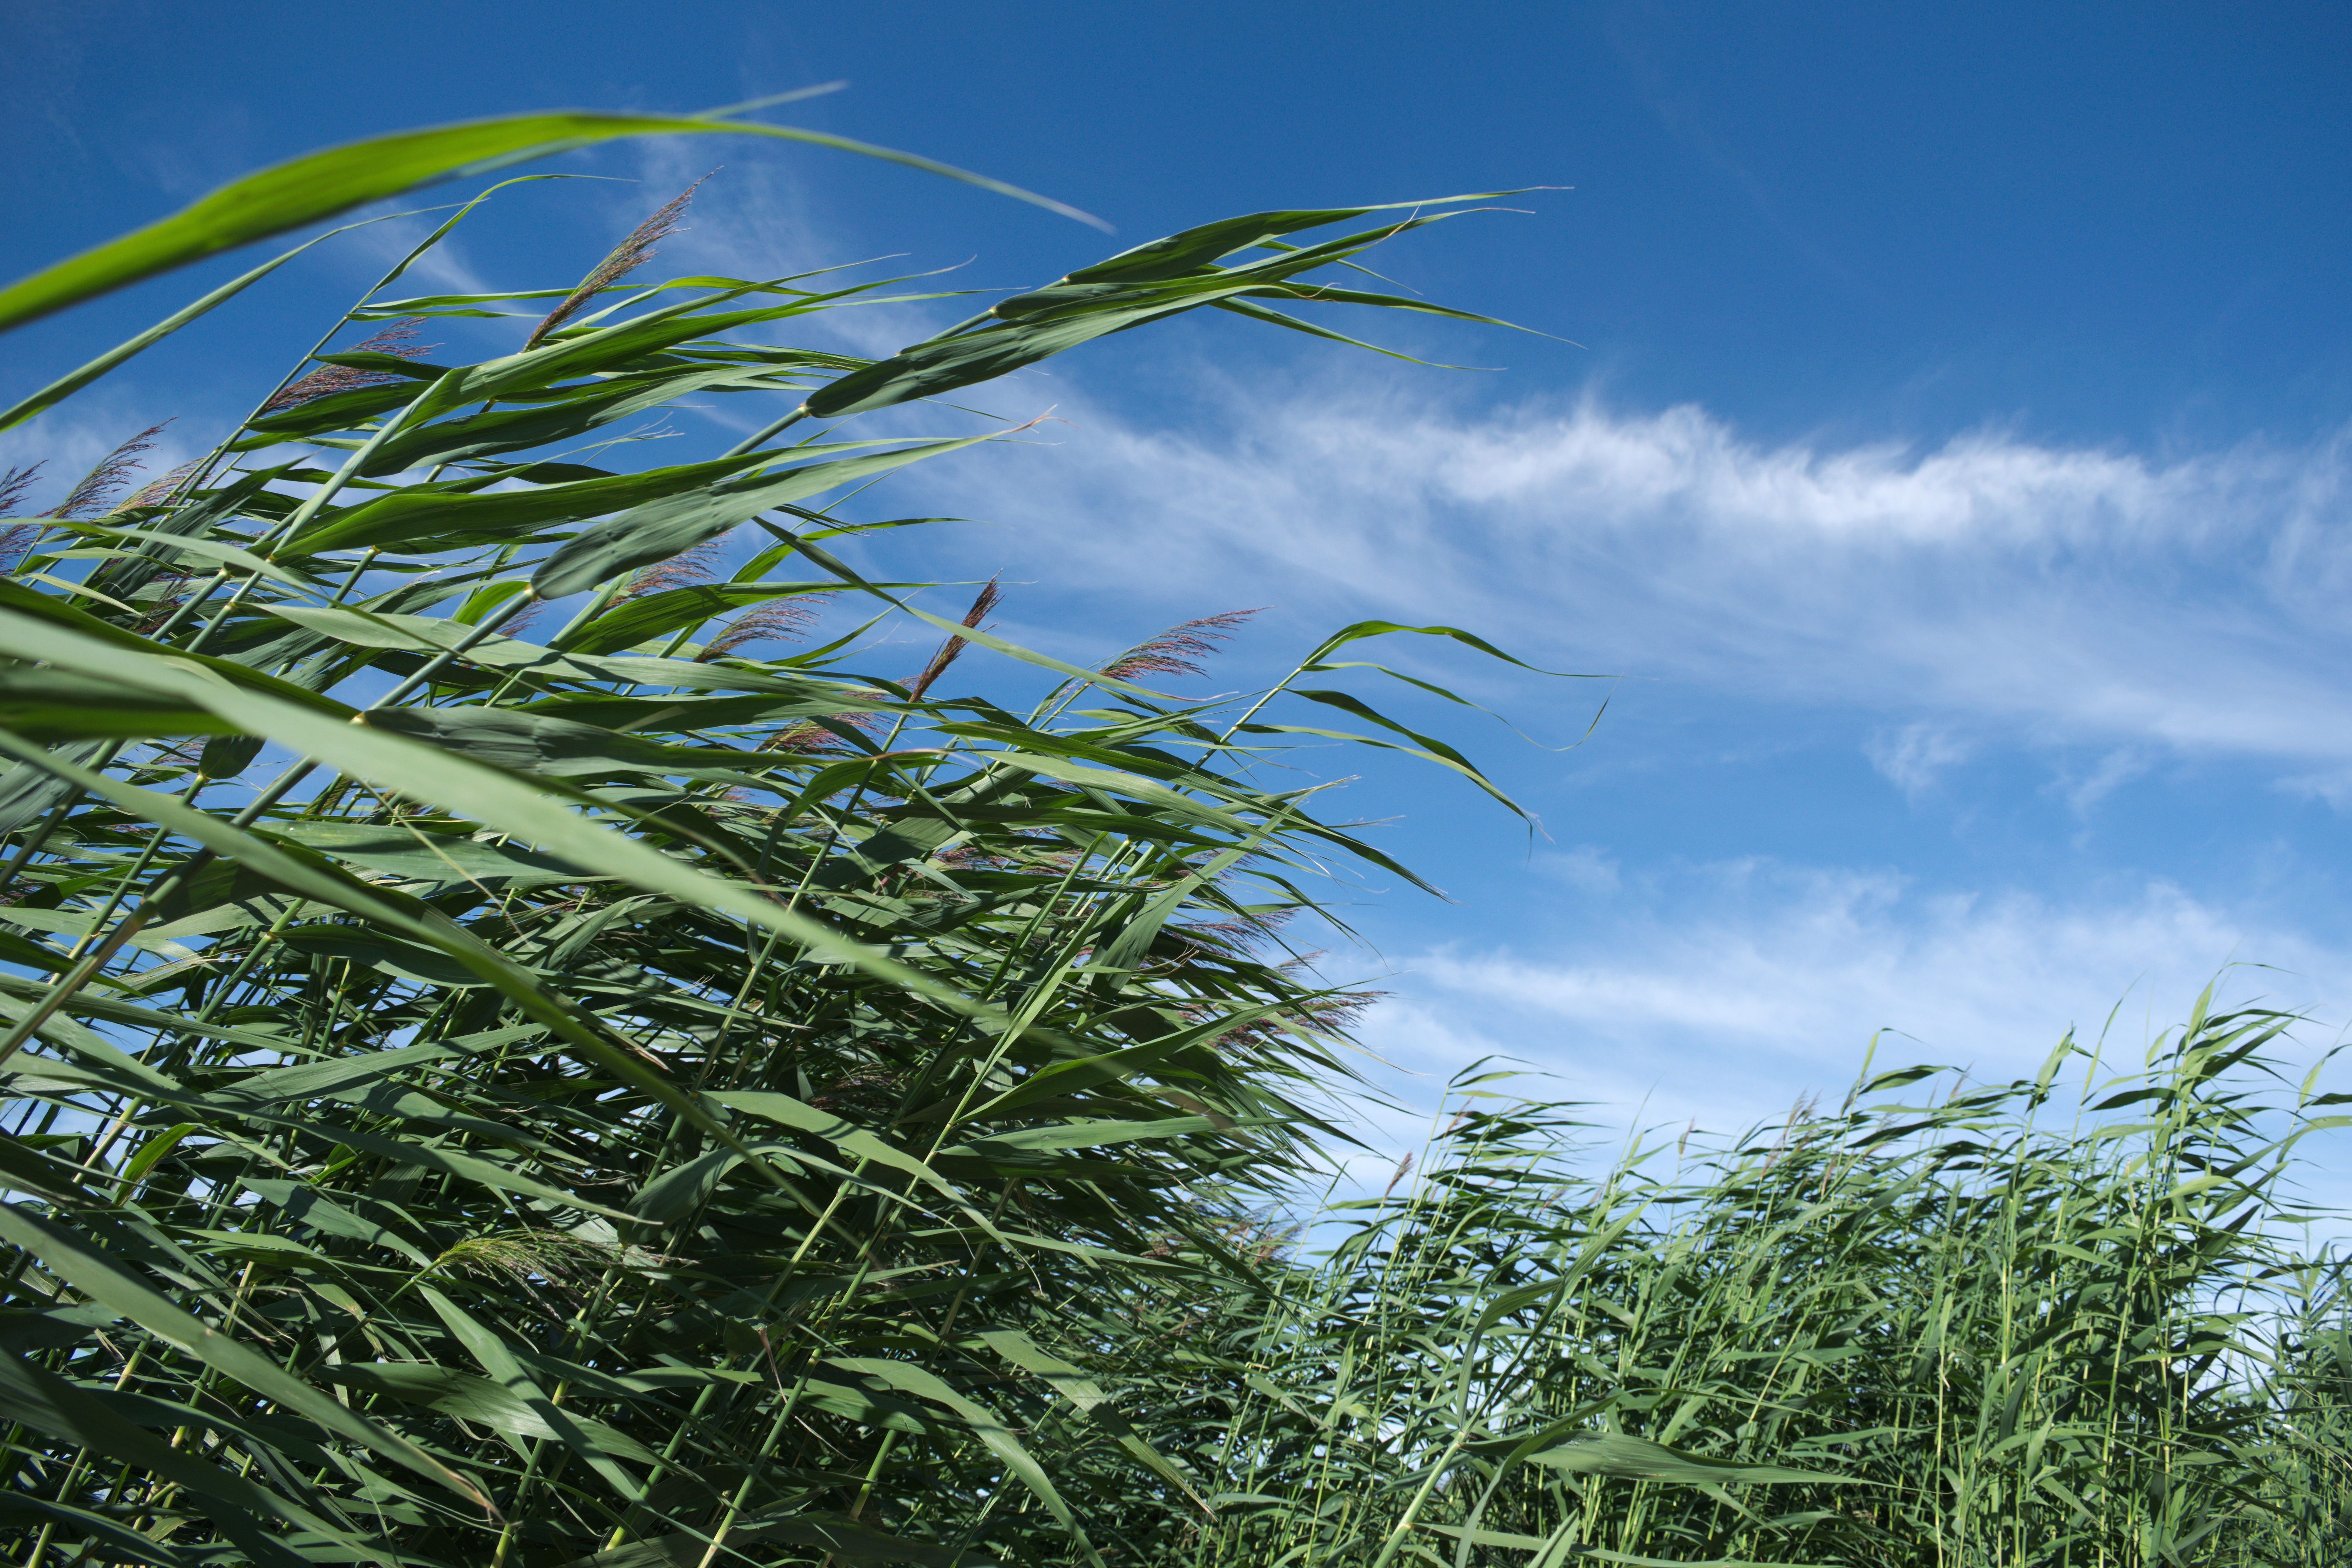
tree, nature, grass, branch, plant, sky, field, leaf, flower, wind, green, crop, botany, agriculture, flora, ecosystem, grass family, plant stem, land plant, phragmites, arecales, palm family